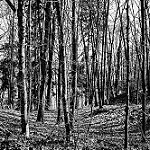
Label: forest